List of diplomatic missions in Lithuania

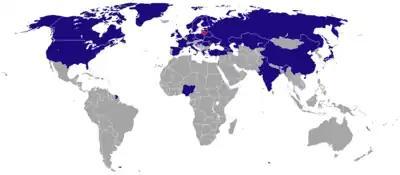
Map of diplomatic missions in Lithuania

This article lists diplomatic missions resident in Lithuania. At present, the capital city of Vilnius hosts 38 embassies. Several other countries have ambassadors accredited to Lithuania, with most being resident in Berlin, Copenhagen, Moscow, Warsaw or other Nordic capitals.